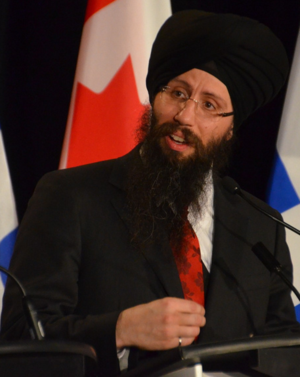
La course à la direction du Nouveau Parti démocratique de 2012 s'est tenue du 15 septembre 2011 au 24 mars 2012. Elle avait pour but du choisir le successeur de l'ancien chef, Jack Layton, décédé le 22 août 2011.